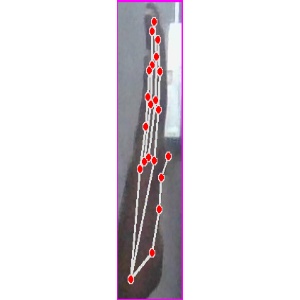
अक्षर: द